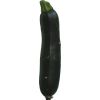
Label: Zucchini dark 1